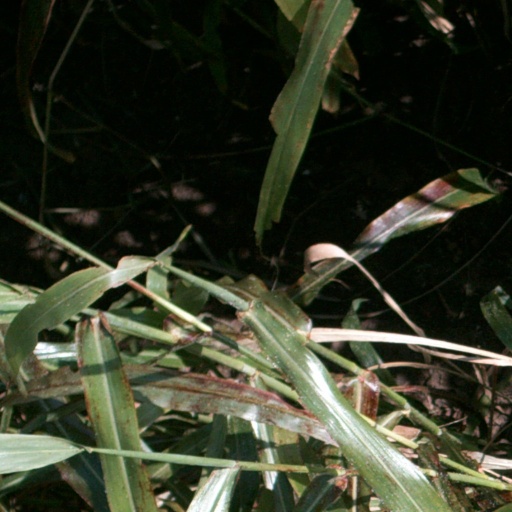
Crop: sorghum